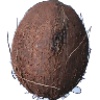
Label: Cocos 1